Same Station

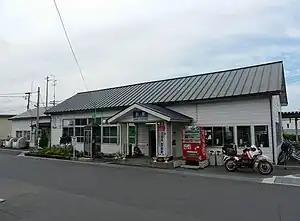
Same Station in August 2011

is a passenger railway station located in the city of Hachinohe, Aomori Prefecture, Japan. It is operated by East Japan Railway Company (JR East).